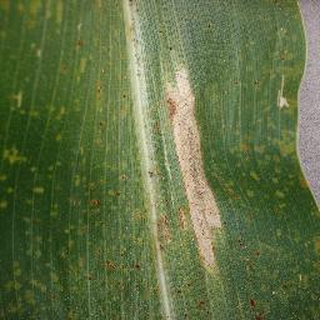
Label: corn_northern_leaf_blight